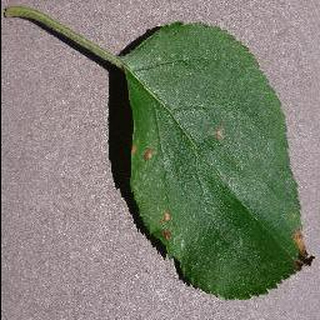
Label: apple_black_rot